Soof 3

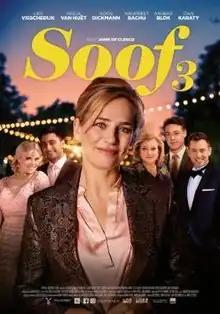
Film poster

Soof 3 is a 2022 Dutch romantic comedy film directed by Anne de Clercq. On the day of the film's release, it won the Golden Film award after having sold 100,000 tickets. The film also won the Platinum Film award after having sold 400,000 tickets. The film is the sequel to the 2016 film "Soof 2".